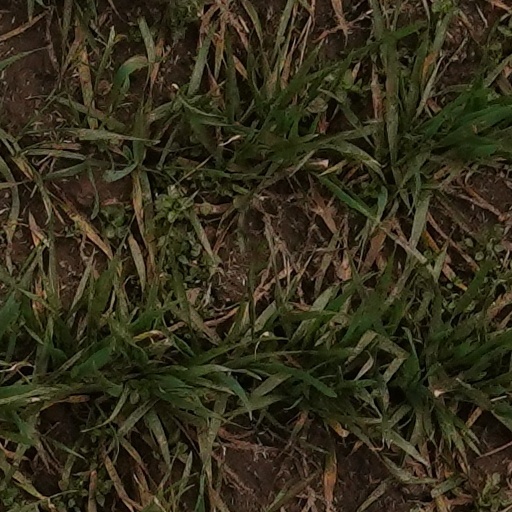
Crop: wheat